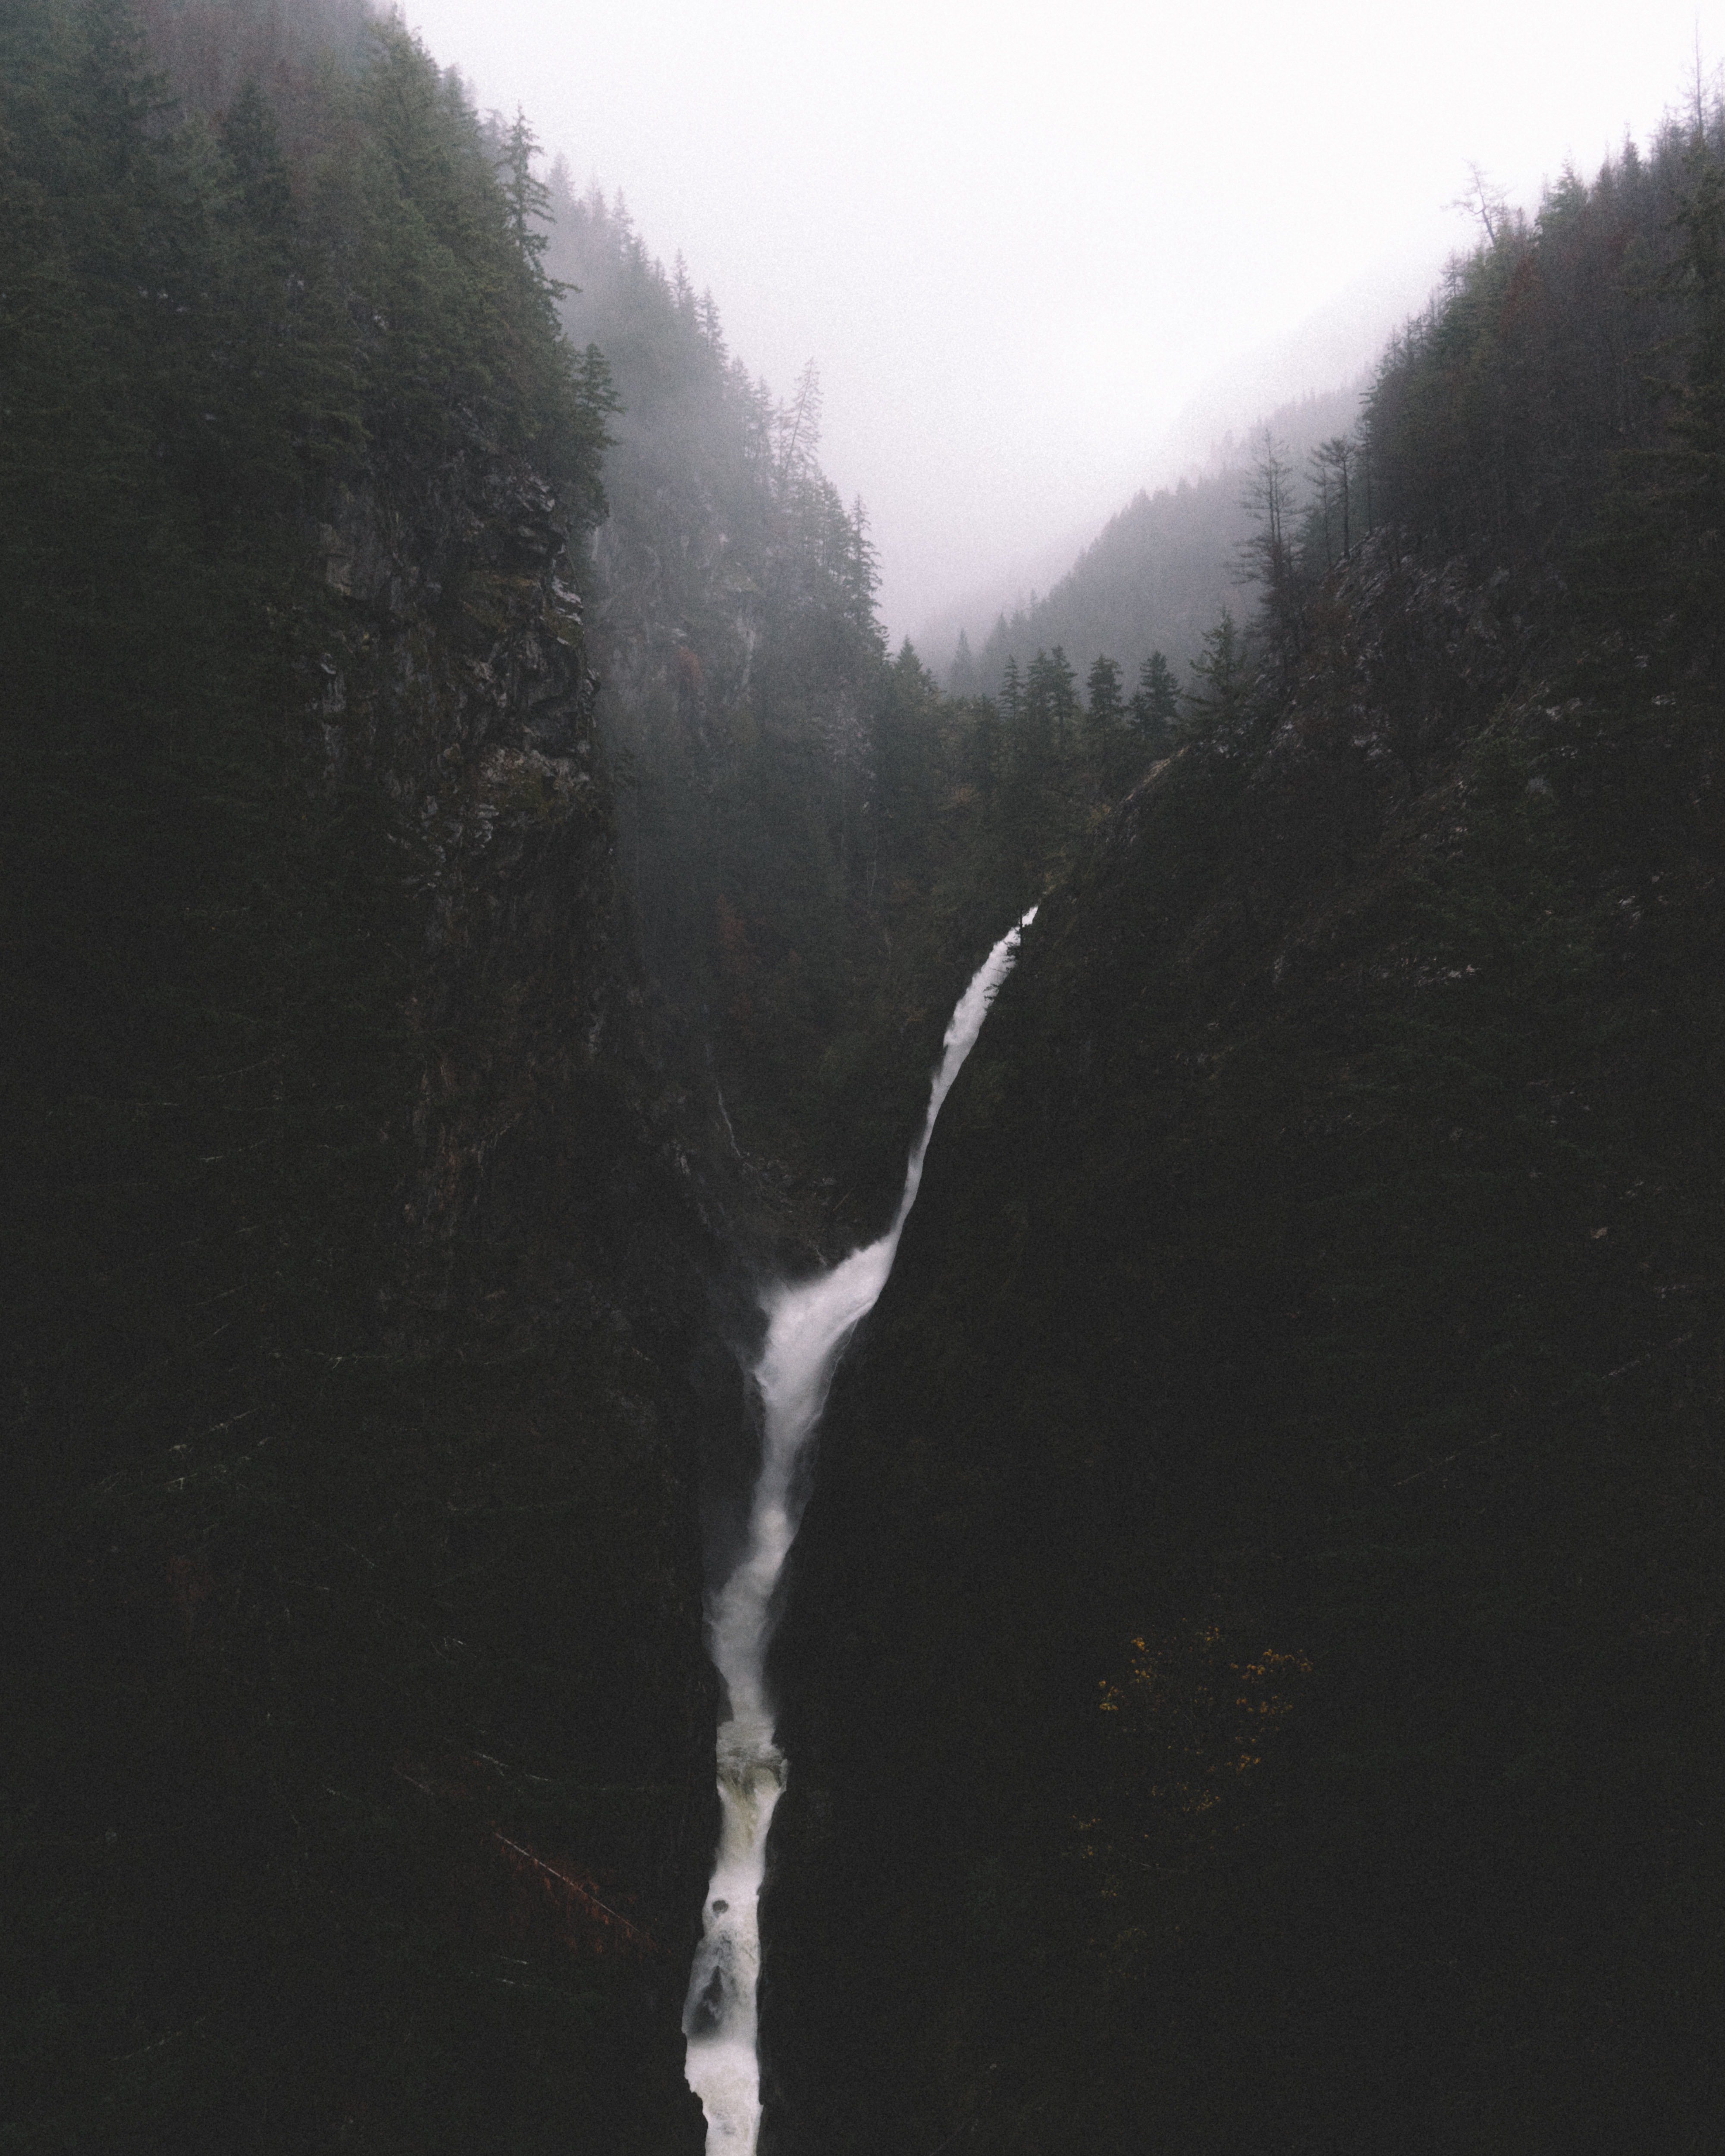
mountain, mist, weather, atmospheric phenomenon